Tania Tinoco

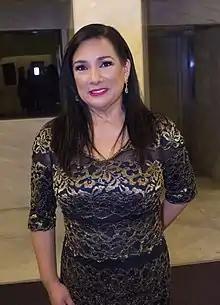

Tania Tinoco (August 2, 1963 – May 21, 2022) was an Ecuadorian journalist, author, television producer, director, TV and radio presenter, reporter, interviewer, and opinion leader. For more than 30 years she has been known as the host of the Ecuavisa nightly newscast, "Televistazo".